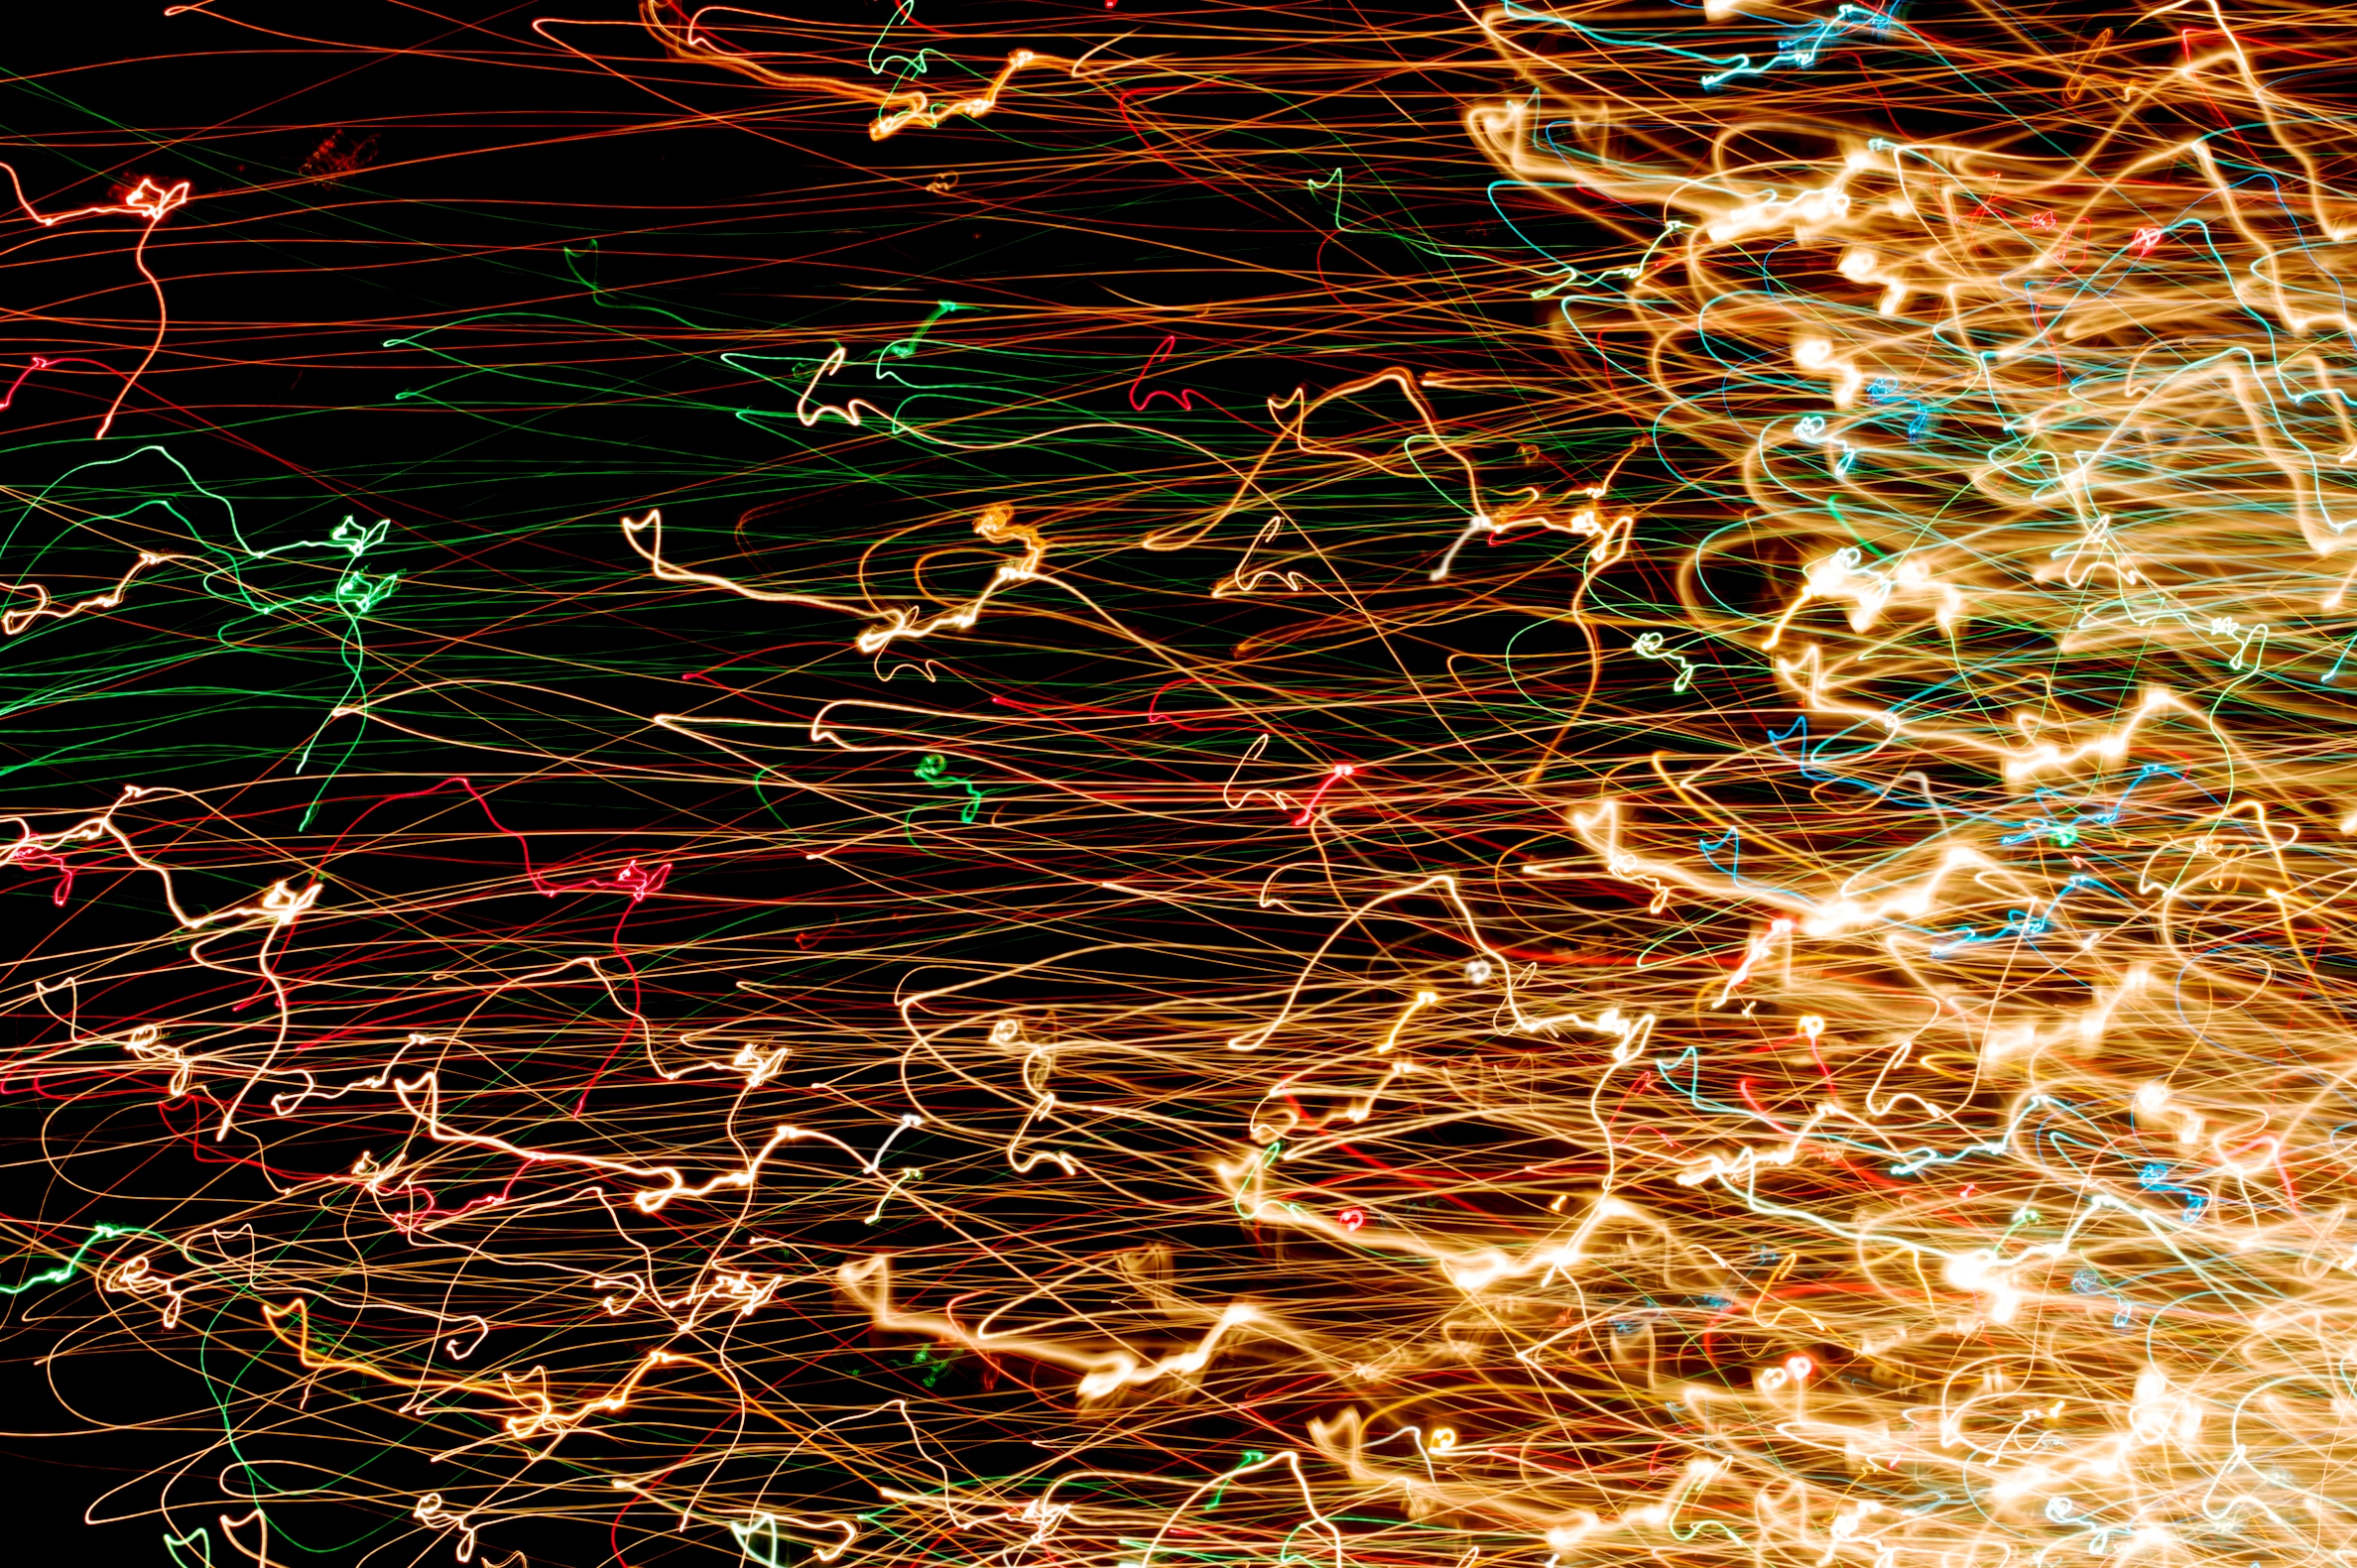
branch, light, reflection, christmas decoration, lightpaint, christmas lights